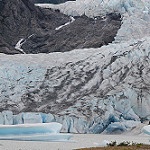
Scene: Outdoor